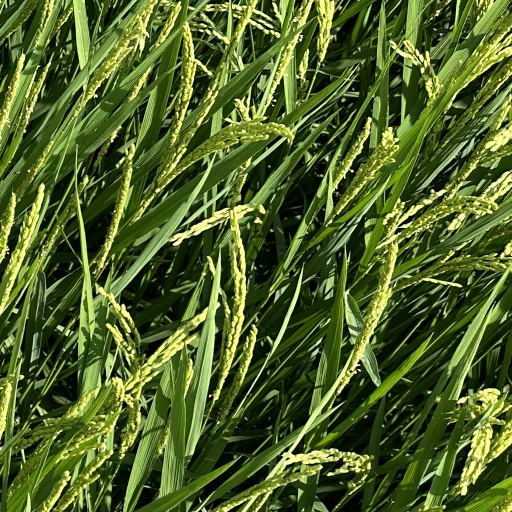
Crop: rice